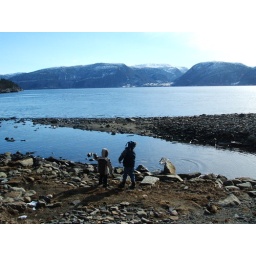
on the way home from church my boy and his friends needed some time to throw rocks in the river.